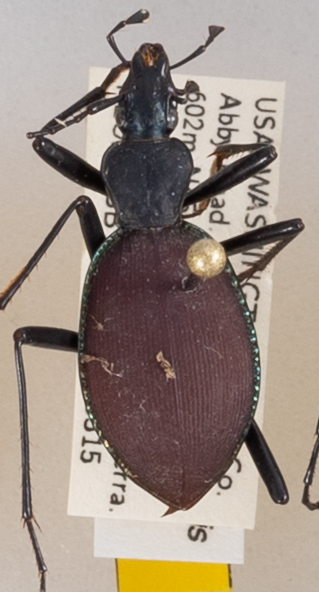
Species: Scaphinotus angusticollis
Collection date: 2018-05-15
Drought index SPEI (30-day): -2.09
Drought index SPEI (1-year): -0.24
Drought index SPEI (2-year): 0.71